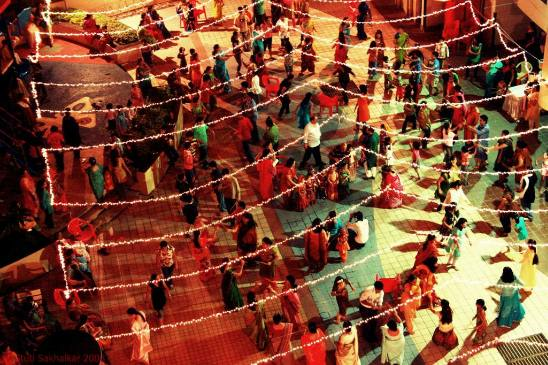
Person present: Yes